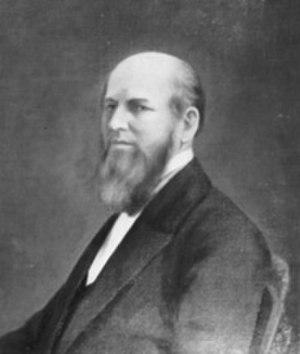
Depuis son attachement aux États-Unis le 15 mars 1820, l'État du Maine élit deux sénateurs, membres du Sénat fédéral.